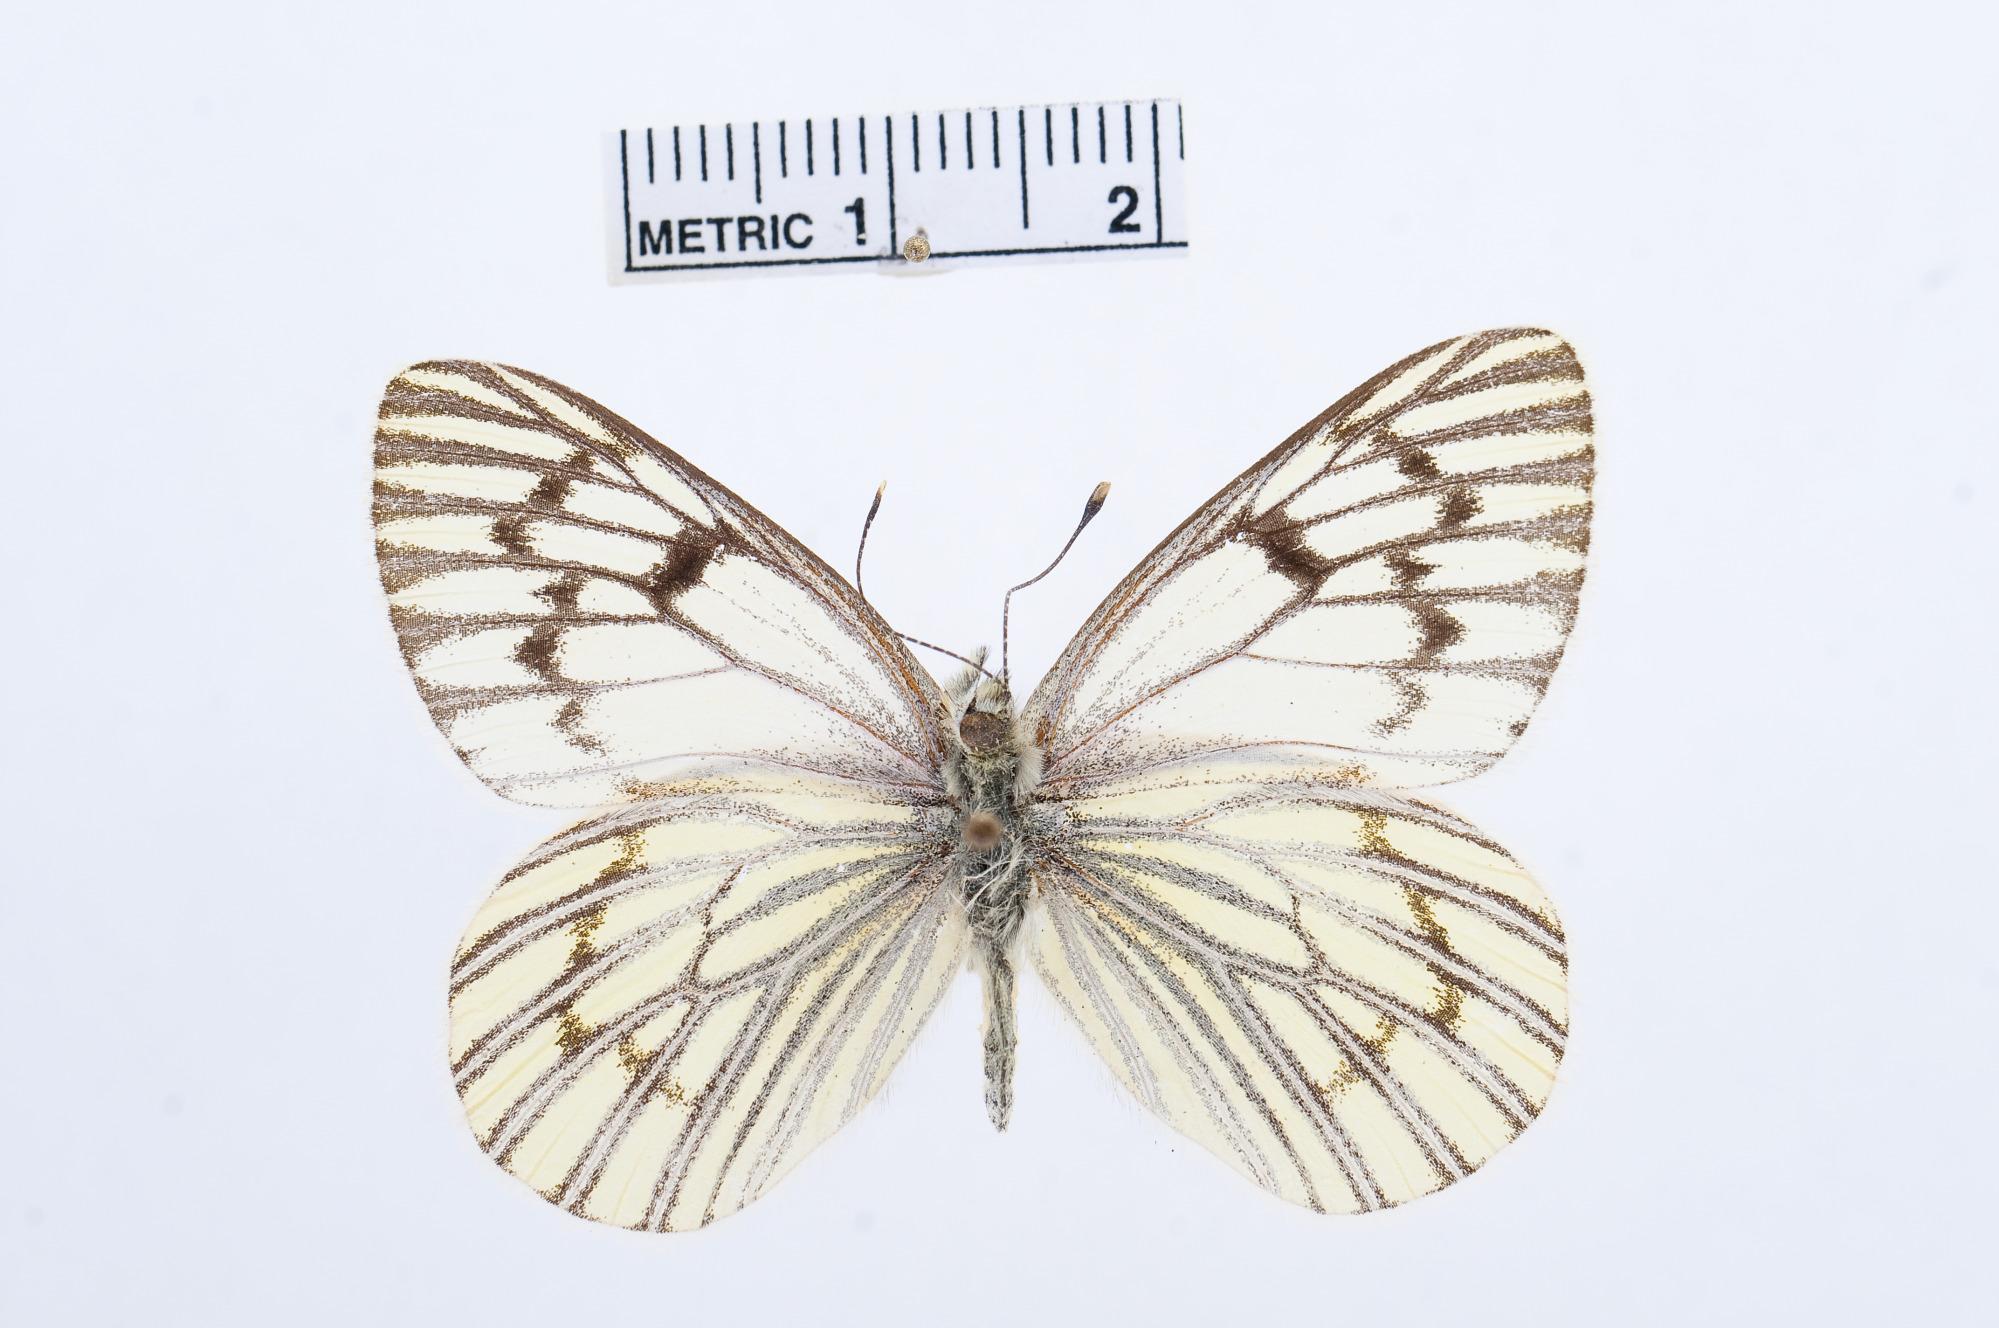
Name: Tatochila distincta
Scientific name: Tatochila distincta
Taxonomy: Animalia, Arthropoda, Hexapoda, Insecta, Lepidoptera, Pieridae, Pierinae